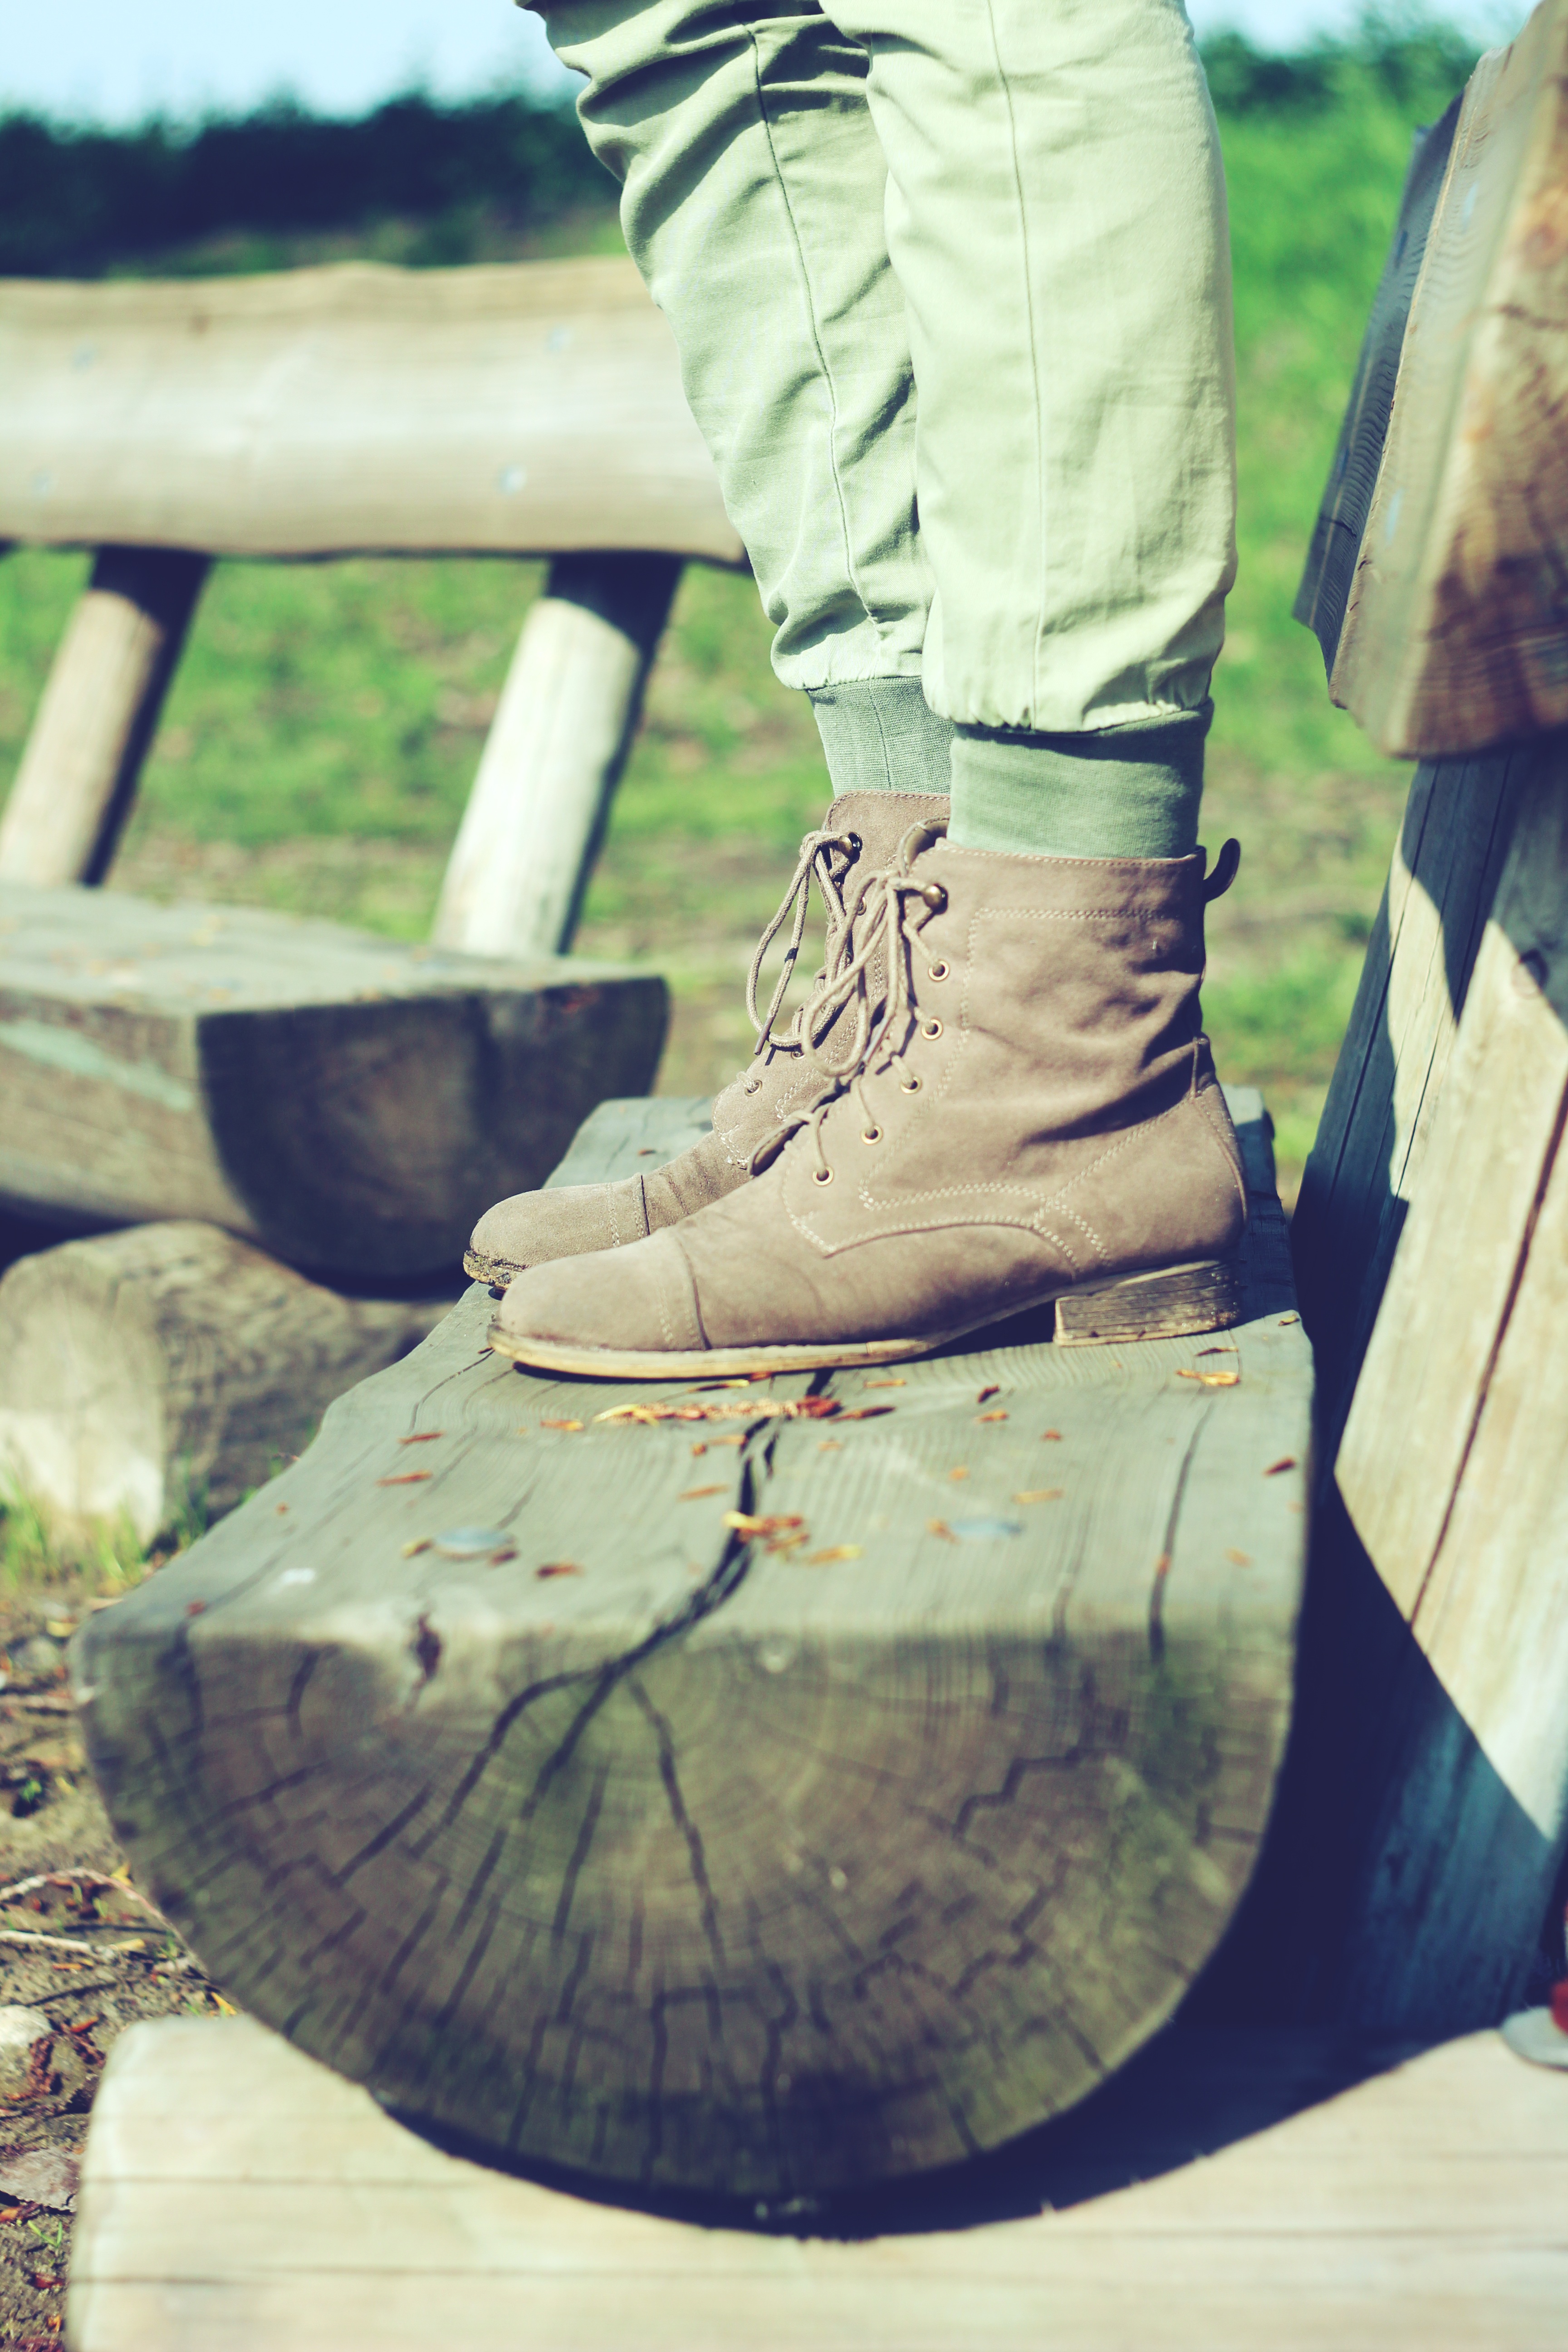
shoe, photography, vintage, old, spring, green, color, blue, shoes, boots, footwear, photograph